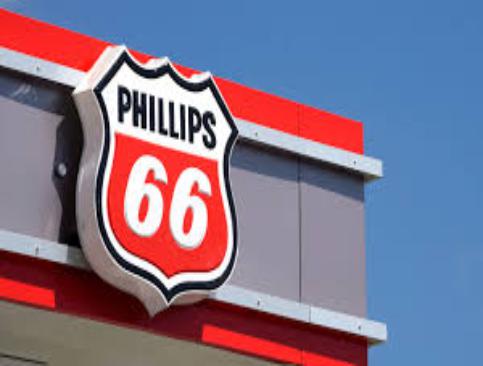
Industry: Transportation